Northeast Corridor

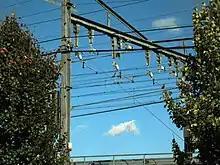
Constant-tension catenary on Amtrak's 60 Hz system

In the 1990s, Amtrak upgraded the NEC north of New Haven, CT to get it ready for the high-speed "Acela Express" trains. Dubbed the Northeast High Speed Rail Improvement Program (NHRIP), the effort eliminated grade crossings, rebuilt bridges and modified curves. Concrete railroad ties replaced wood ties, and heavier continuous welded rail (CWR) was laid-down. In 1996, Amtrak began installing electrification infrastructure along the of track between New Haven and Boston.